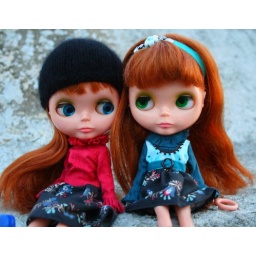
Both girls wear SqueakyMonkey. Elsa's headband by Moofala. Melisande's hat by Tibiloo